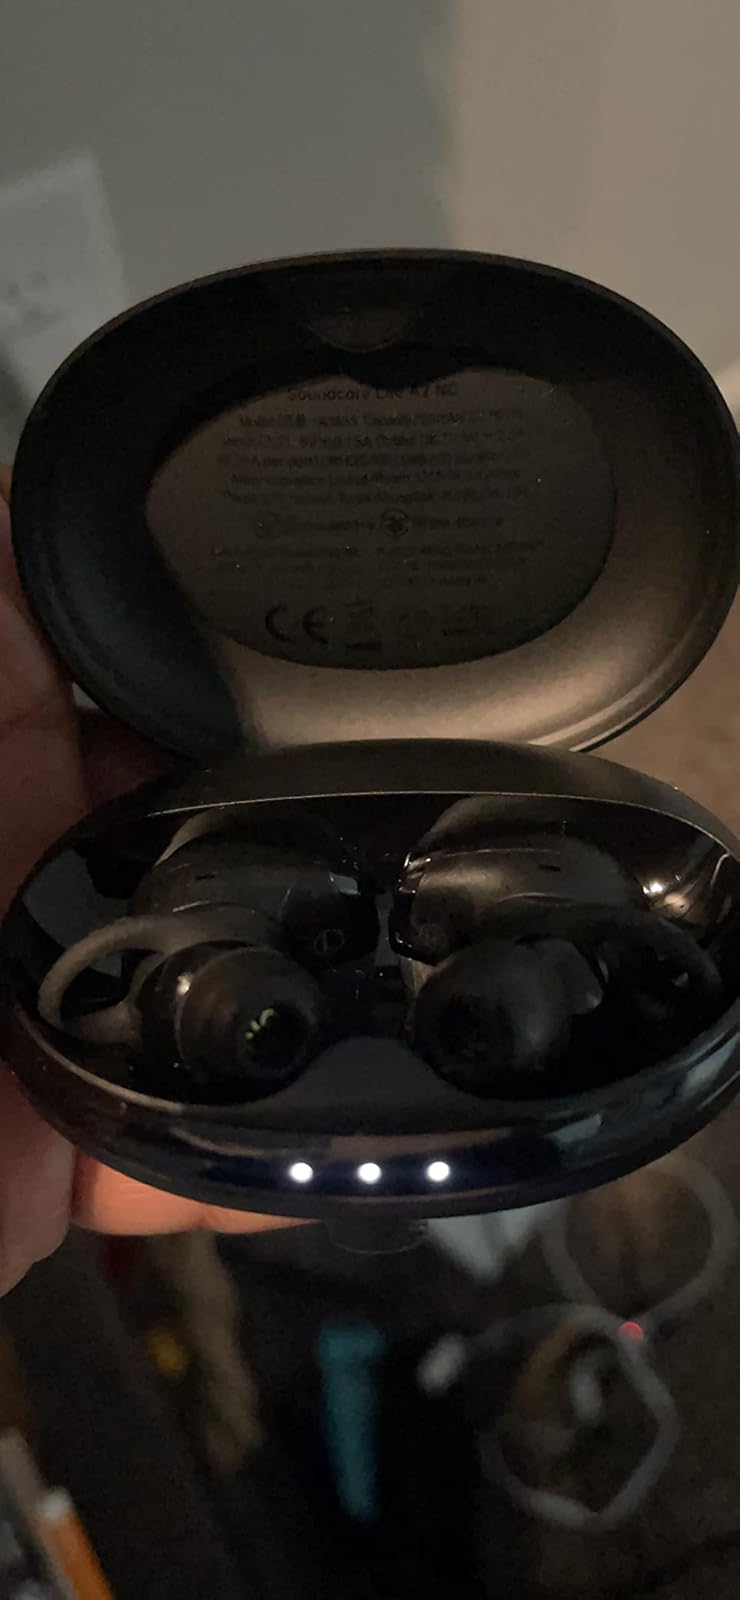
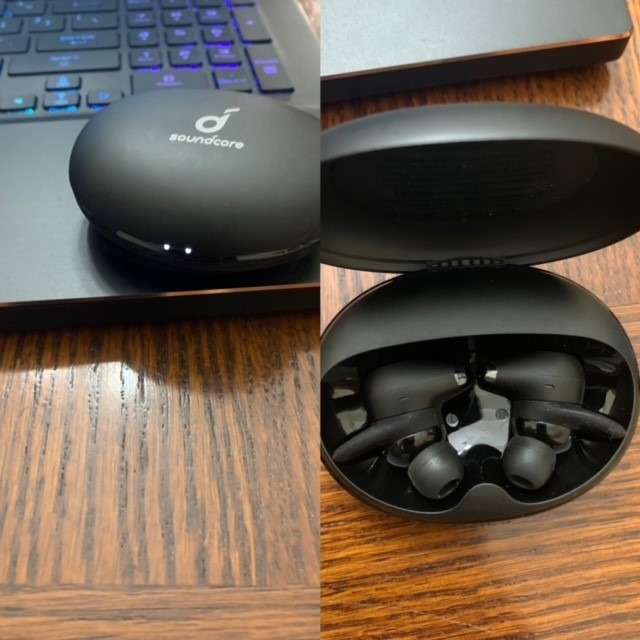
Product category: earbuds
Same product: yes